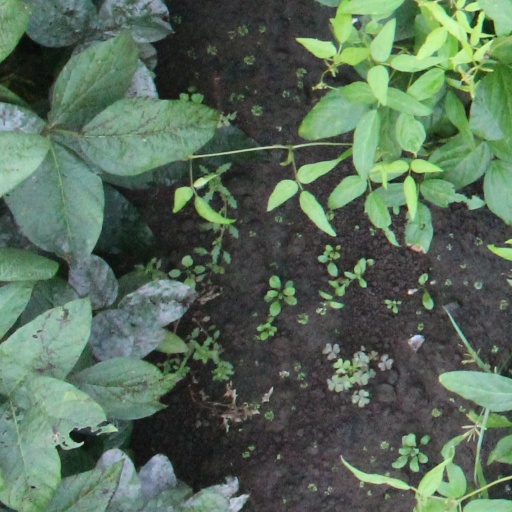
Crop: soybean